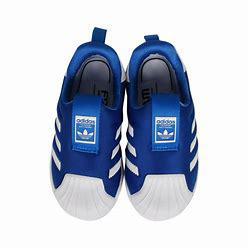
Brand: adidas
Model: originals Adidas Originals Superstar 360 I